Seventy-First Classical Middle School

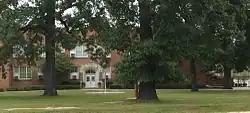
Seventy-First Middle School, September 2014

Seventy-First Classical Middle School (SFCMS) is a middle school within the Cumberland County district. It is located at 6830 Raeford Road in Fayetteville, North Carolina. It serves students from grades 6 through 8. The school's current principal is Tillman,Queesha.